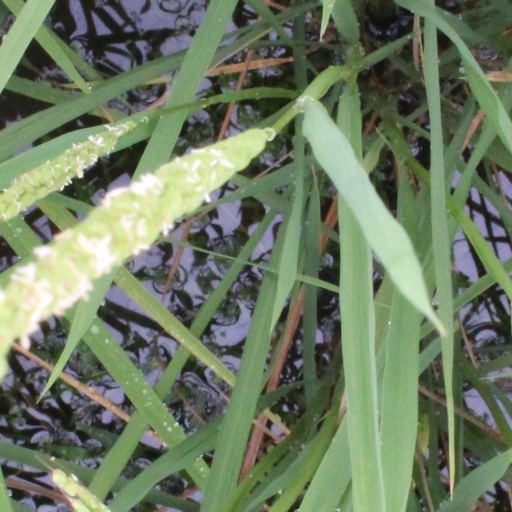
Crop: rice